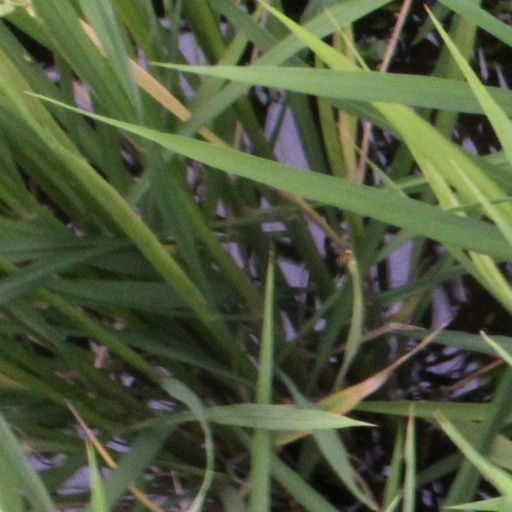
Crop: rice